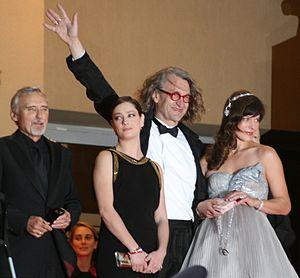
Festival de Cannes 2008, à la présentation du film Palermo Shooting (Rendez-vous à Palerme) (Dennis Hopper, Giovanna Mezzogiorno, Wim Wenders, Mila Jovovich)
Rendez-vous à Palerme est un film de Wim Wenders avec Dennis Hopper présenté au Festival de Cannes 2008 et sorti la même année. Il a été réalisé en coproduction franco-italo-allemande et tourné principalement en Sicile avec certaines scènes en Rhénanie-du-Nord-Westphalie.
Wilhelm Wenders, dit Wim Wenders, né le 14 août 1945 à Düsseldorf, Land de Rhénanie-du-Nord-Westphalie, est un réalisateur, producteur, scénariste de cinéma et photographe allemand. Il est l'un des représentants majeurs du nouveau cinéma allemand des années 1960-70. Depuis 1996, il est président de l'Académie Européenne du Cinéma, installée à Berlin. Il travaille principalement aux États-Unis.